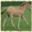
Label: horse